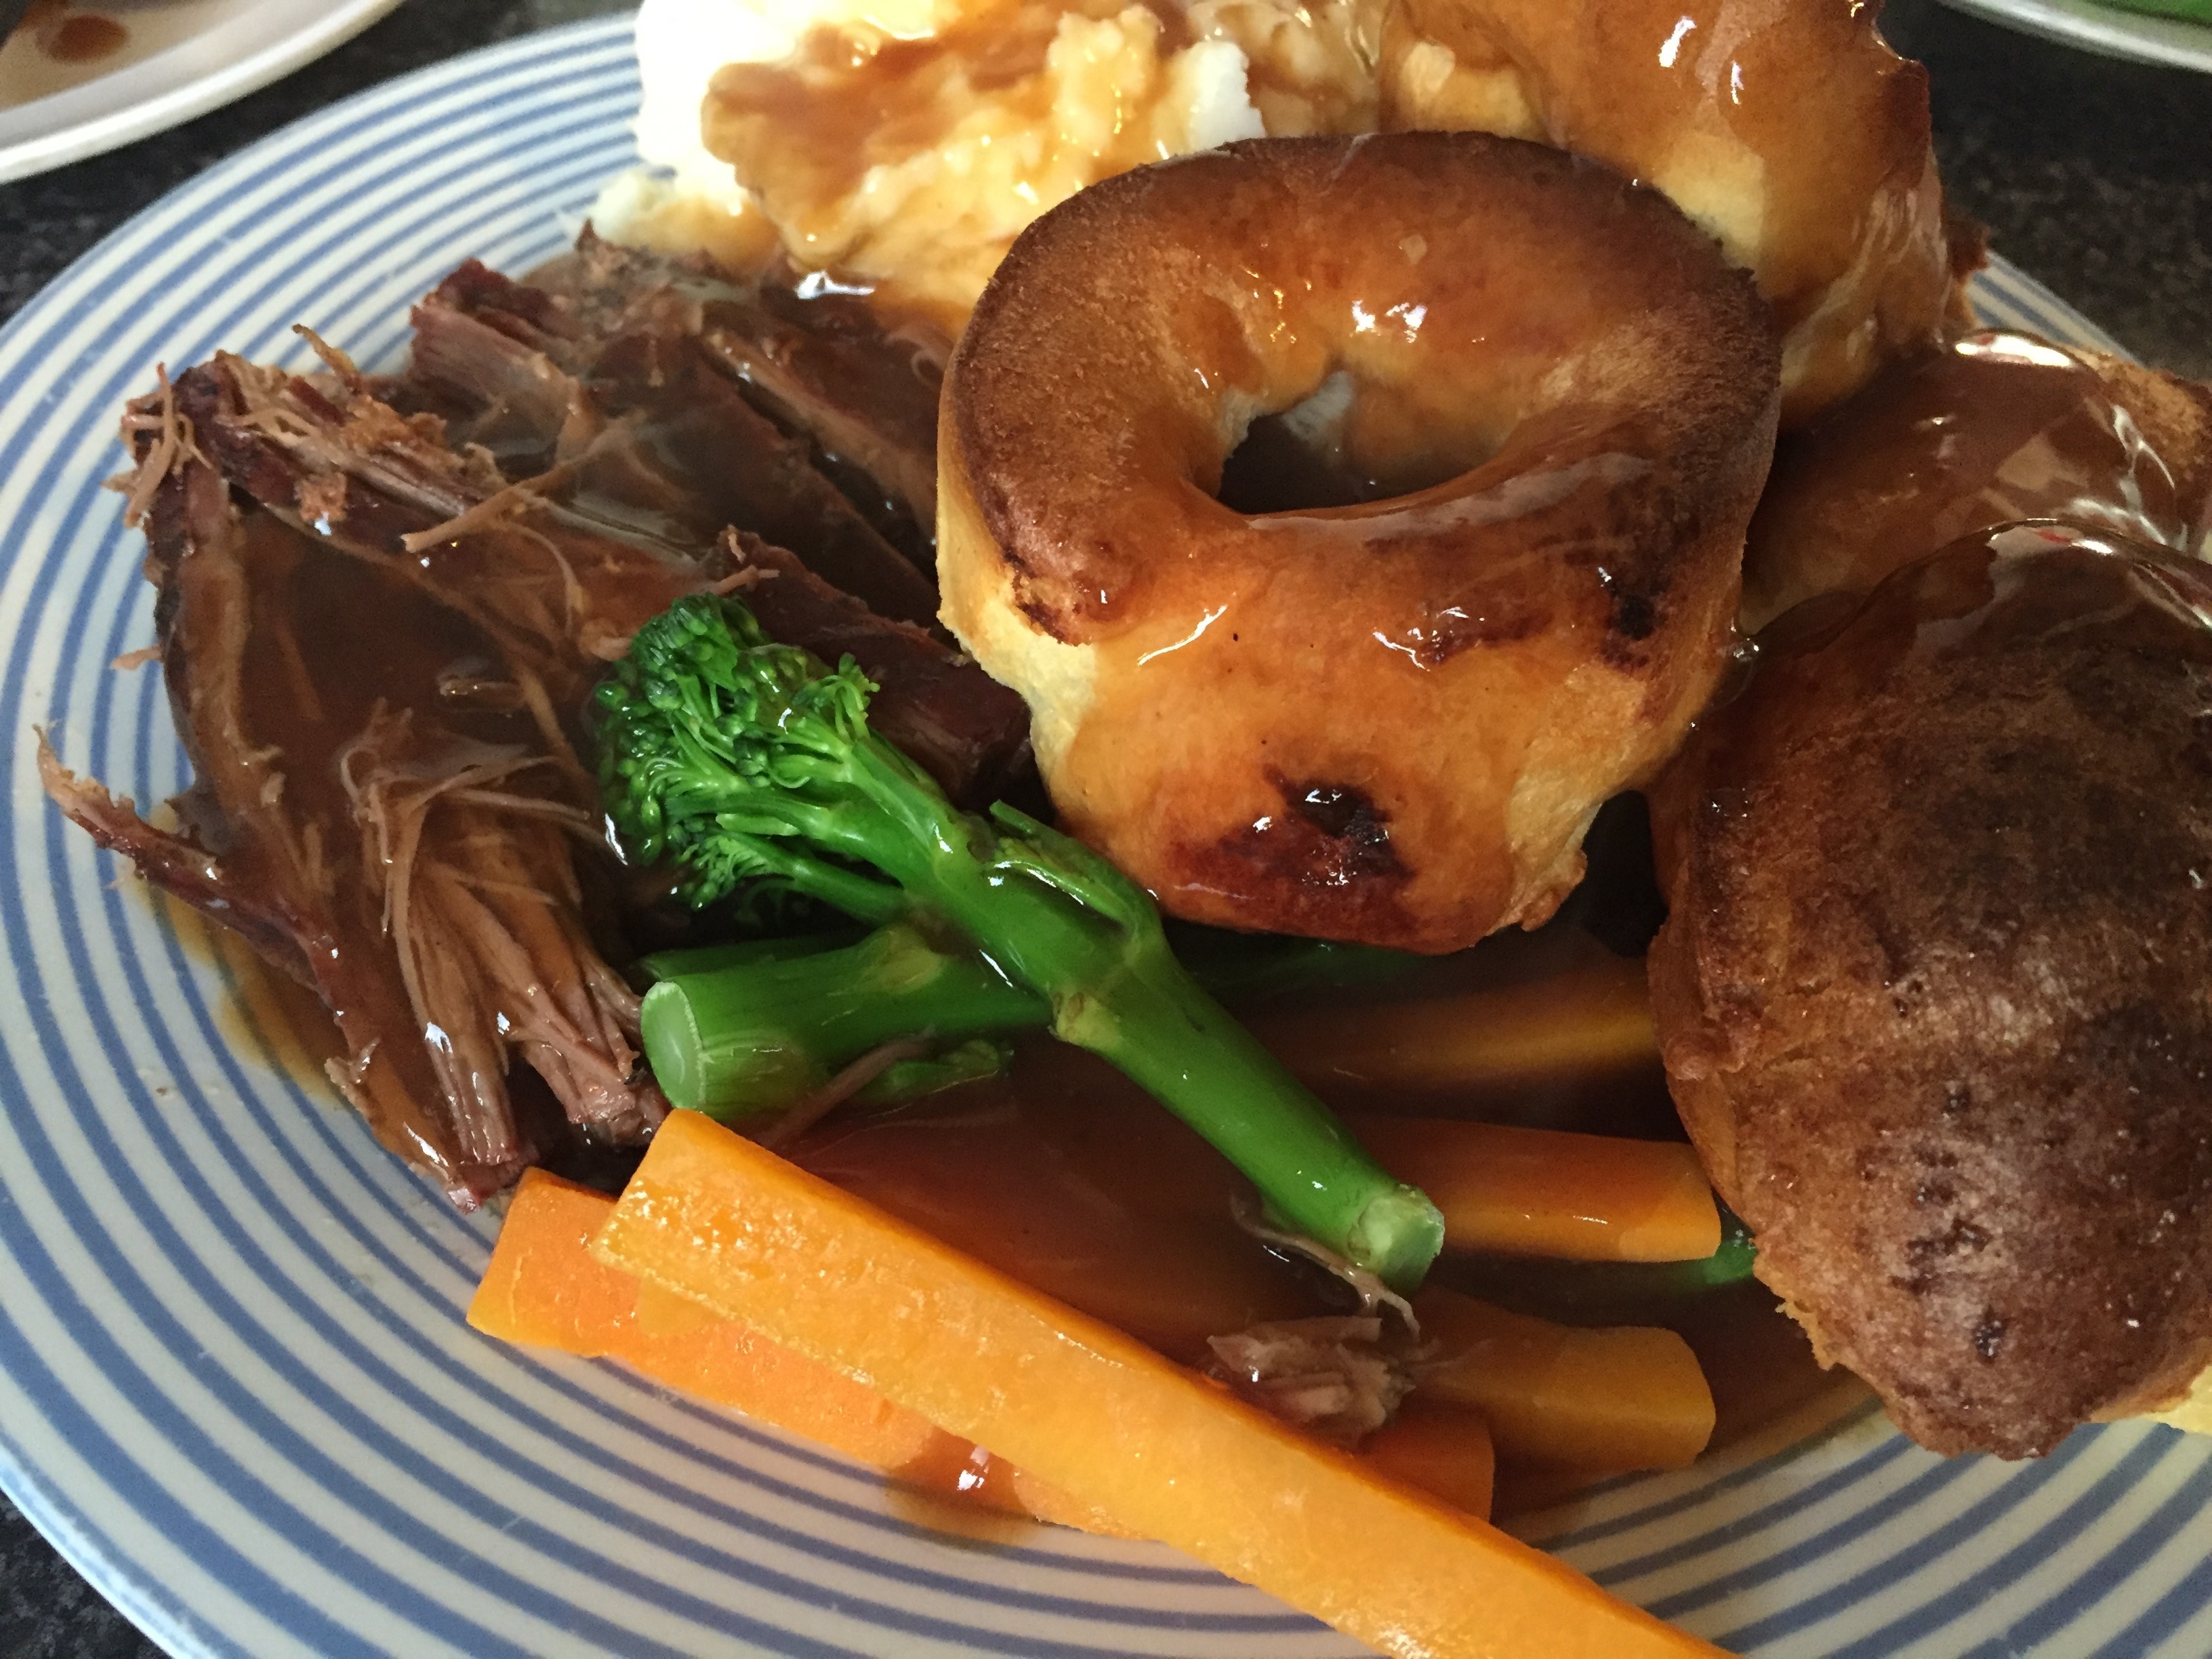
roast, dish, meal, food, cooking, produce, fresh, gourmet, meat, lunch, cuisine, delicious, homemade, cooked, sunday, dinner, traditional, roasted, sunday dinner, english meal, fried food